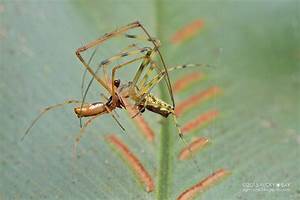
Label: spider